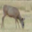
Label: deer